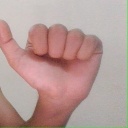
अक्षर: त